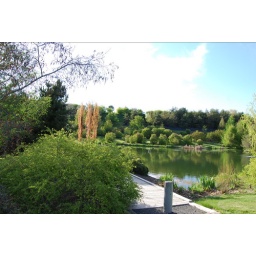
I tried a variety of settings so that I could practice the different effects. I liked the orange trees in this photo.